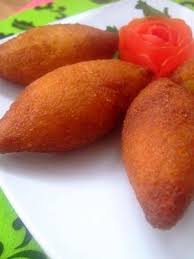
Yemek: icli_kofte